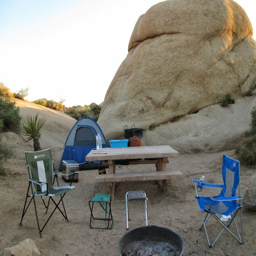
camping so very different from our camping !